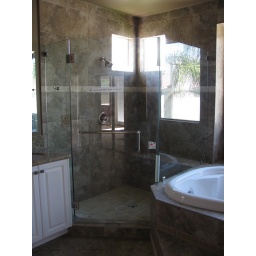
NOTE: In glass hook over sink on left. Also, Handle/Towel Bar in door.